Confuciusornis

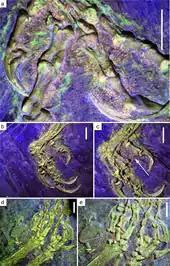
Feet under laser fluorescence, showing scales and foot-pads

"Confuciusornis" had an exceptionally large humerus (upper arm bone). Near its shoulder-end this was equipped with a prominent deltopectoral crest. Characteristically this "crista deltopectoralis" was with "Confuciusornis" pierced by an oval hole which may have reduced the bone's weight or enlarged the attachment area of the flight muscles. The furcula or wishbone, like that of "Archaeopteryx", was a simple curved bar lacking a pointed process at the back, a hypocleidium. The sternum was relatively broad and had a low keel which was raised at the back end. This bony keel may or may not have anchored a larger, cartilaginous, keel for enlarged pectoral muscles. The scapulae (shoulder blades) were fused to the strut-like coracoid bones and may have formed a solid base for the attachment of wing muscles. The orientation of the shoulder joint was sideways, instead of angled upward as in modern birds; this means that "Confuciusornis" was unable to lift its wings high above its back. According to a study by Phil Senter in 2006, the joint was even pointed largely downwards meaning that the humerus could not be lifted above the horizontal. This would make "Confuciusornis" incapable of the upstroke required for flapping flight; the same would have been true for "Archaeopteryx".